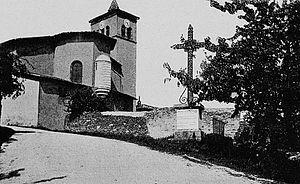
Dictionnaire illustré des communes du département du Rhône. Tome 1 / par MM. E. de Rolland et D. Clouzet.
Loire-sur-Rhône est une commune française située dans le département du Rhône, en région Auvergne-Rhône-Alpes.